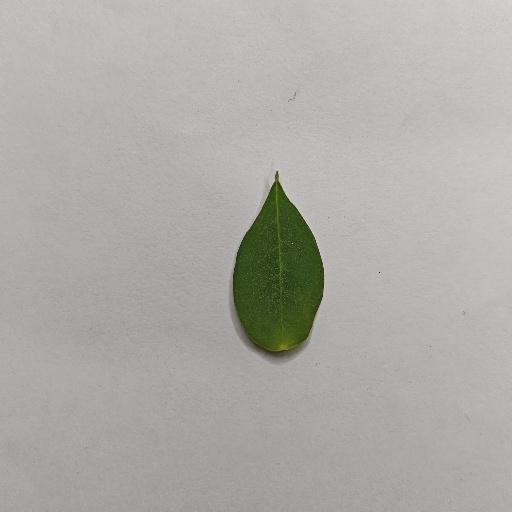
Species: Sojina
Leaf condition: Healthy Leaf